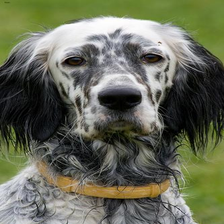
Species: dog
Breed: english setter